Eigg

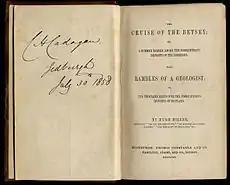
"The Cruise of the Betsey" (1858)

"Uamh Fhraing", also known as the Cave of Francis or the Ribbed Cave, lies on a raised beach on the south coast of Eigg. The entrance is low and narrow but the interior is about long and wide. In 1577, according to Clan MacLeod historians, a MacLeod galley was forced ashore by bad weather at Eilean Chathasteil. Led by a foster-son of Alasdair Crotach the 30 men roasted some cattle and "molested" the young girls who were tending them. The local men then arrived on the islet and massacred most of the MacLeods, sparing only a few leaders whose legs and arms were broken and who were then cast adrift in the Minch. They were however either rescued by MacLeods from elsewhere or perhaps drifted back to Dunvegan. In the MacDonald version of the story the girls were raped and the Macleods were asked to leave. Looking for revenge, a large group of MacLeods led by Alasdair Crotach landed on Eigg, but had been spotted by the islanders, all but one of whom decided to hide in the cave.